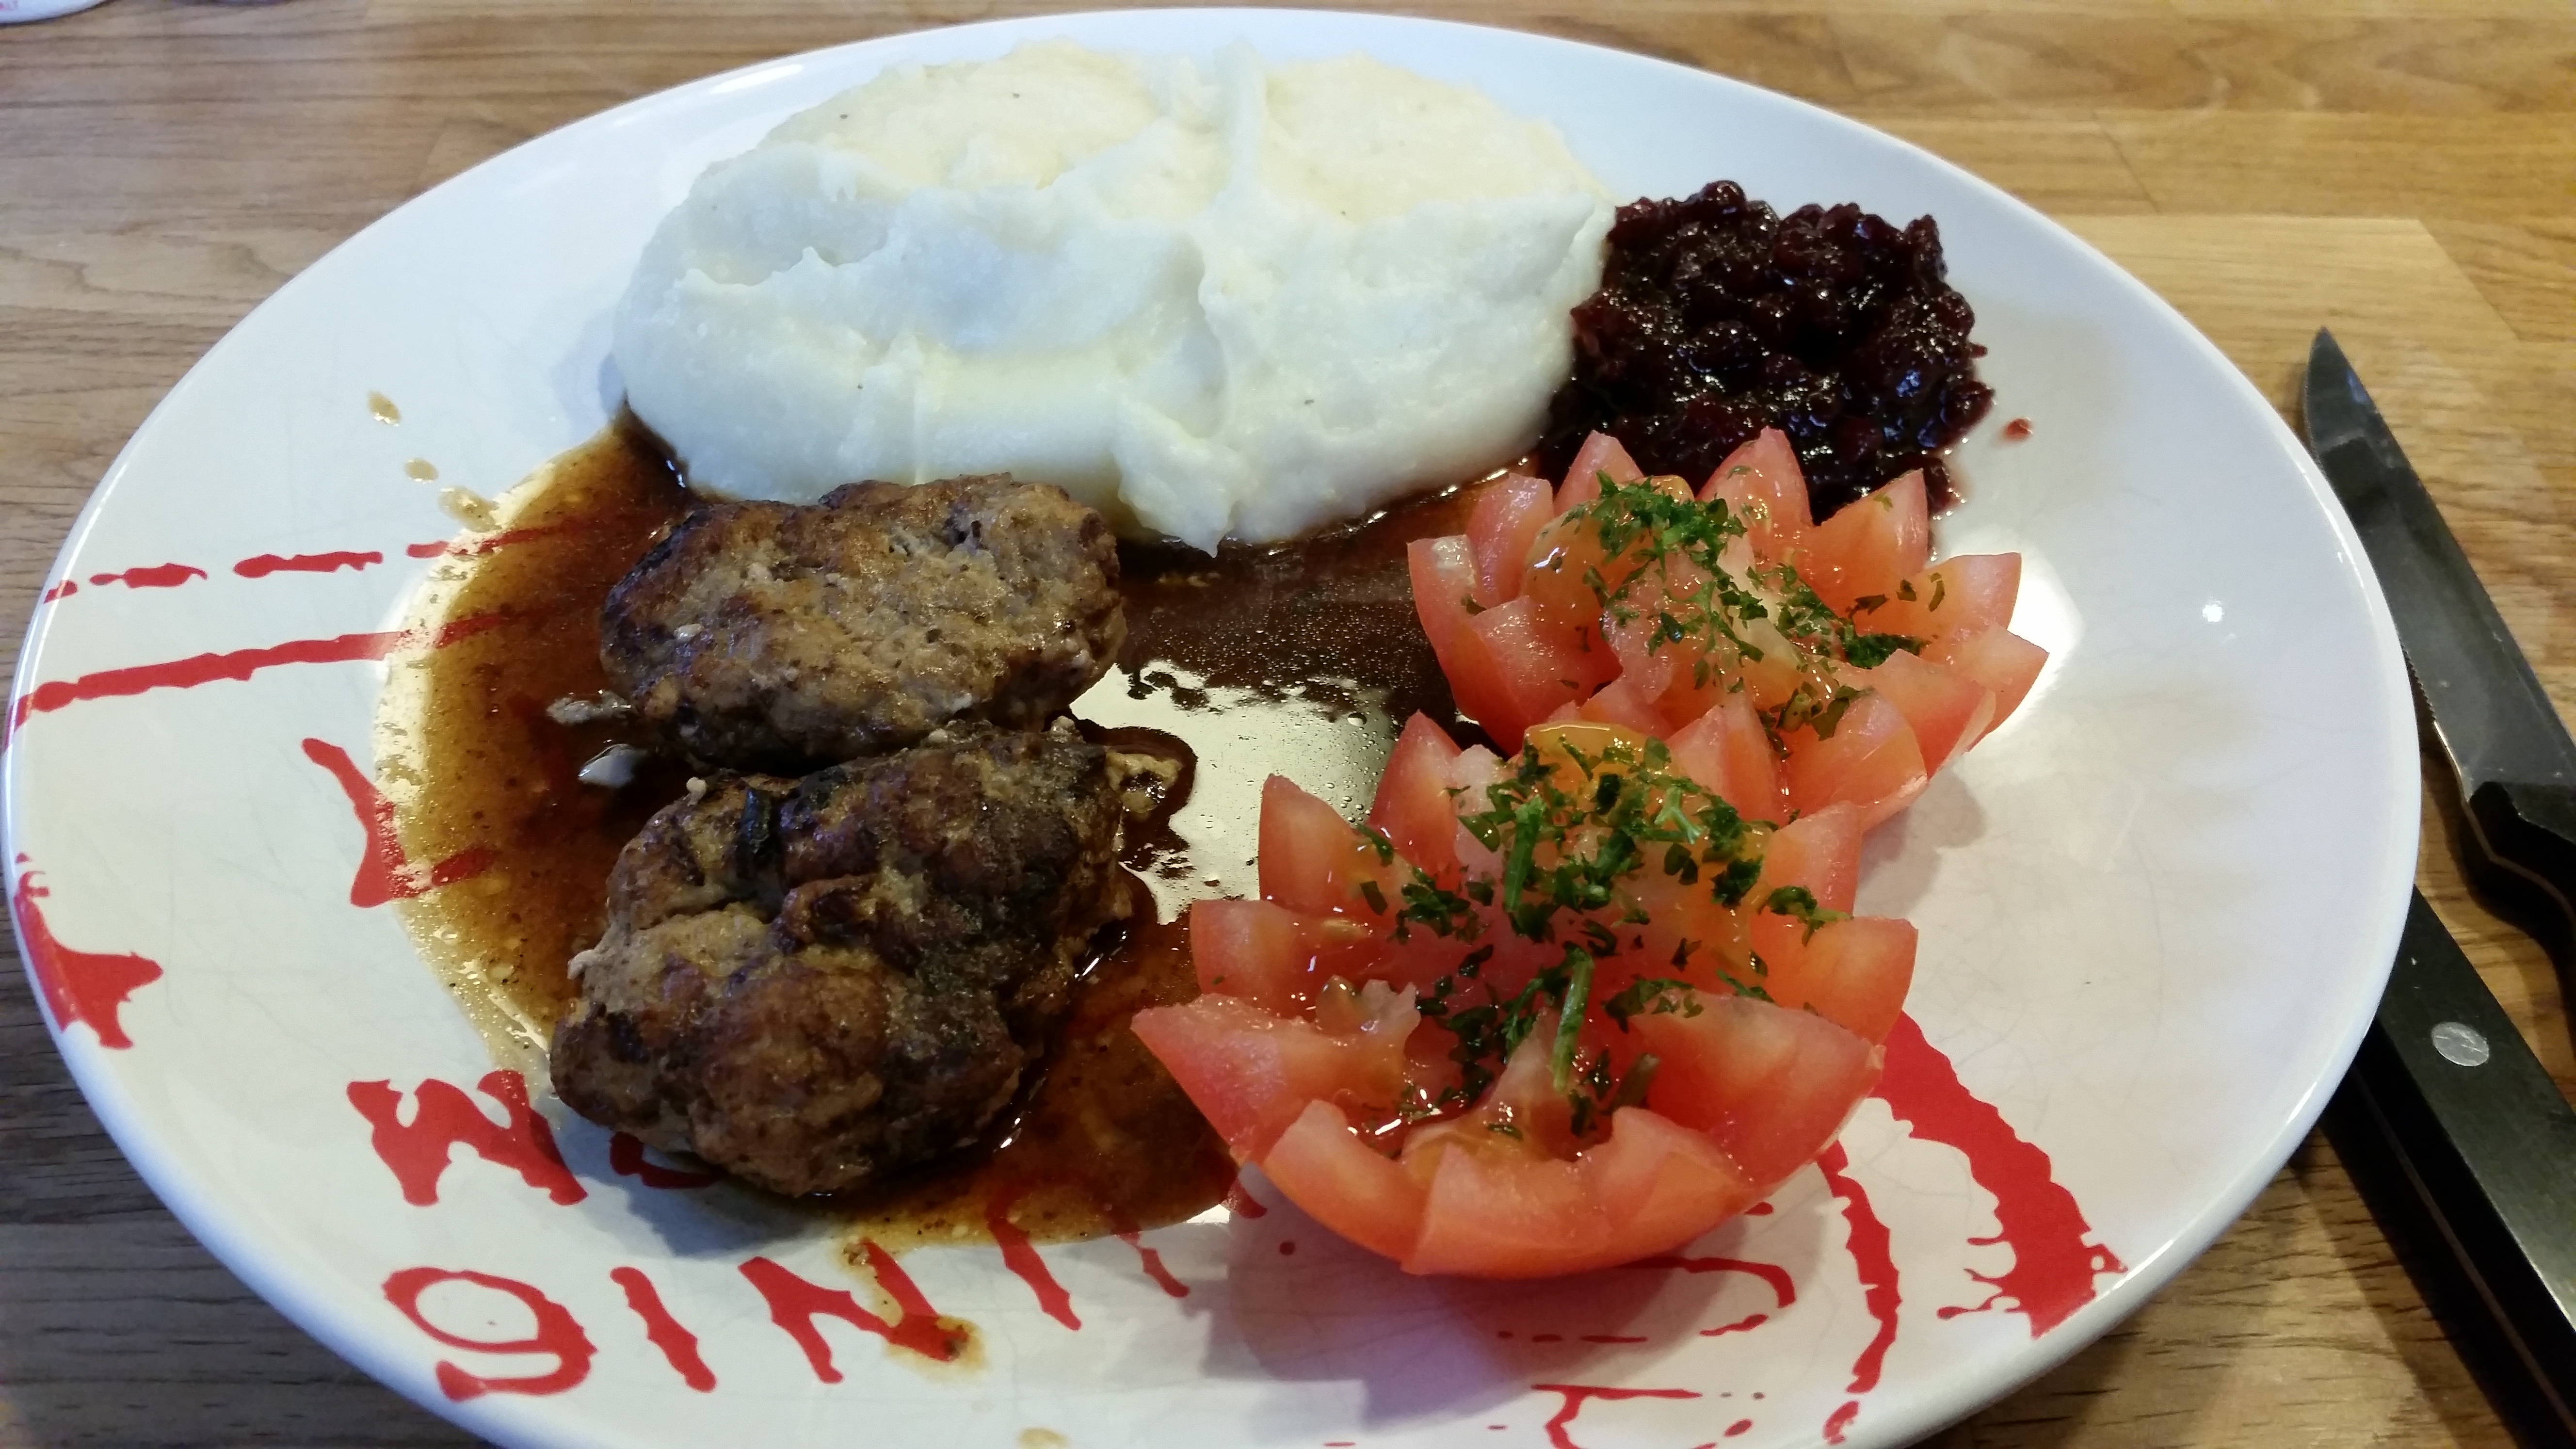
fork, cutlery, restaurant, dish, meal, food, produce, plate, meat, lunch, cuisine, sauce, knife, tomato, asian food, mat, mos, vegetables, dinner, served, ground beef, mashed potatoes, table settings, lingonberry jam, minced veal patty, duka